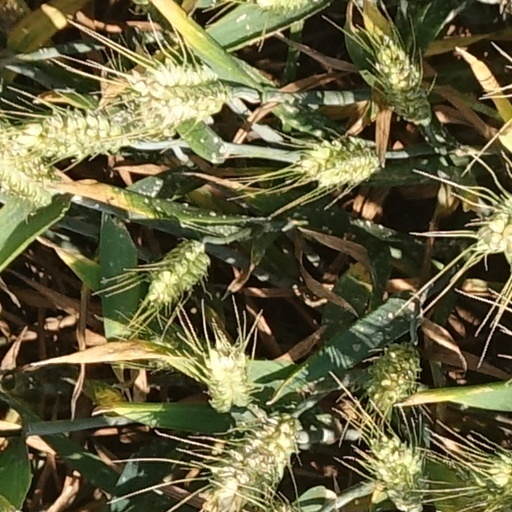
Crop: wheat